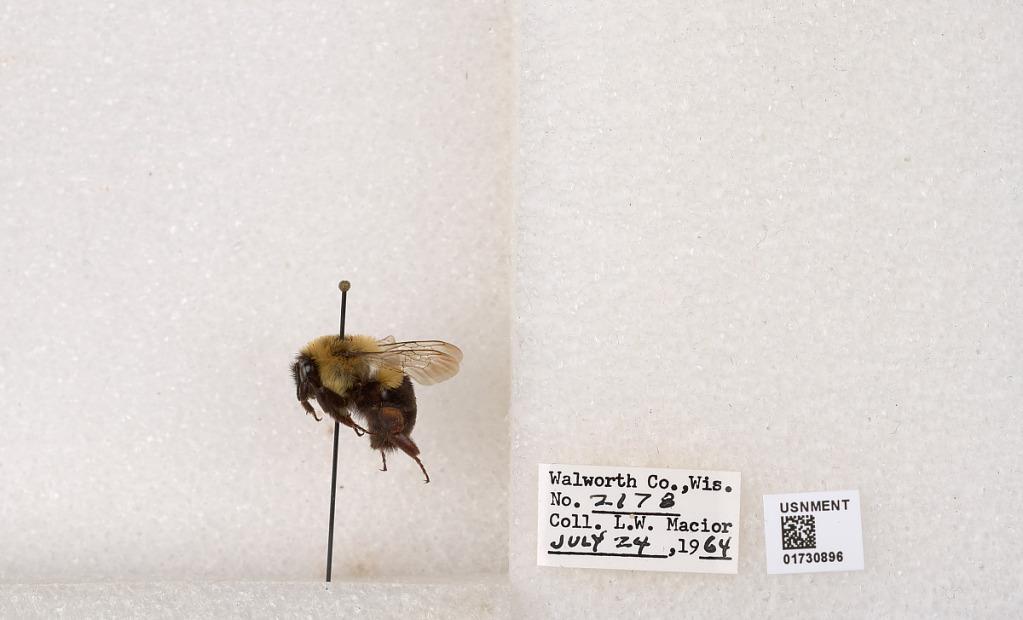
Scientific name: Bombus impatiens Cresson
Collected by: L. Macior
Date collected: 1964-7-24
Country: United States
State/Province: Wisconsin
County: Walworth
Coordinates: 42.6685, -88.5419